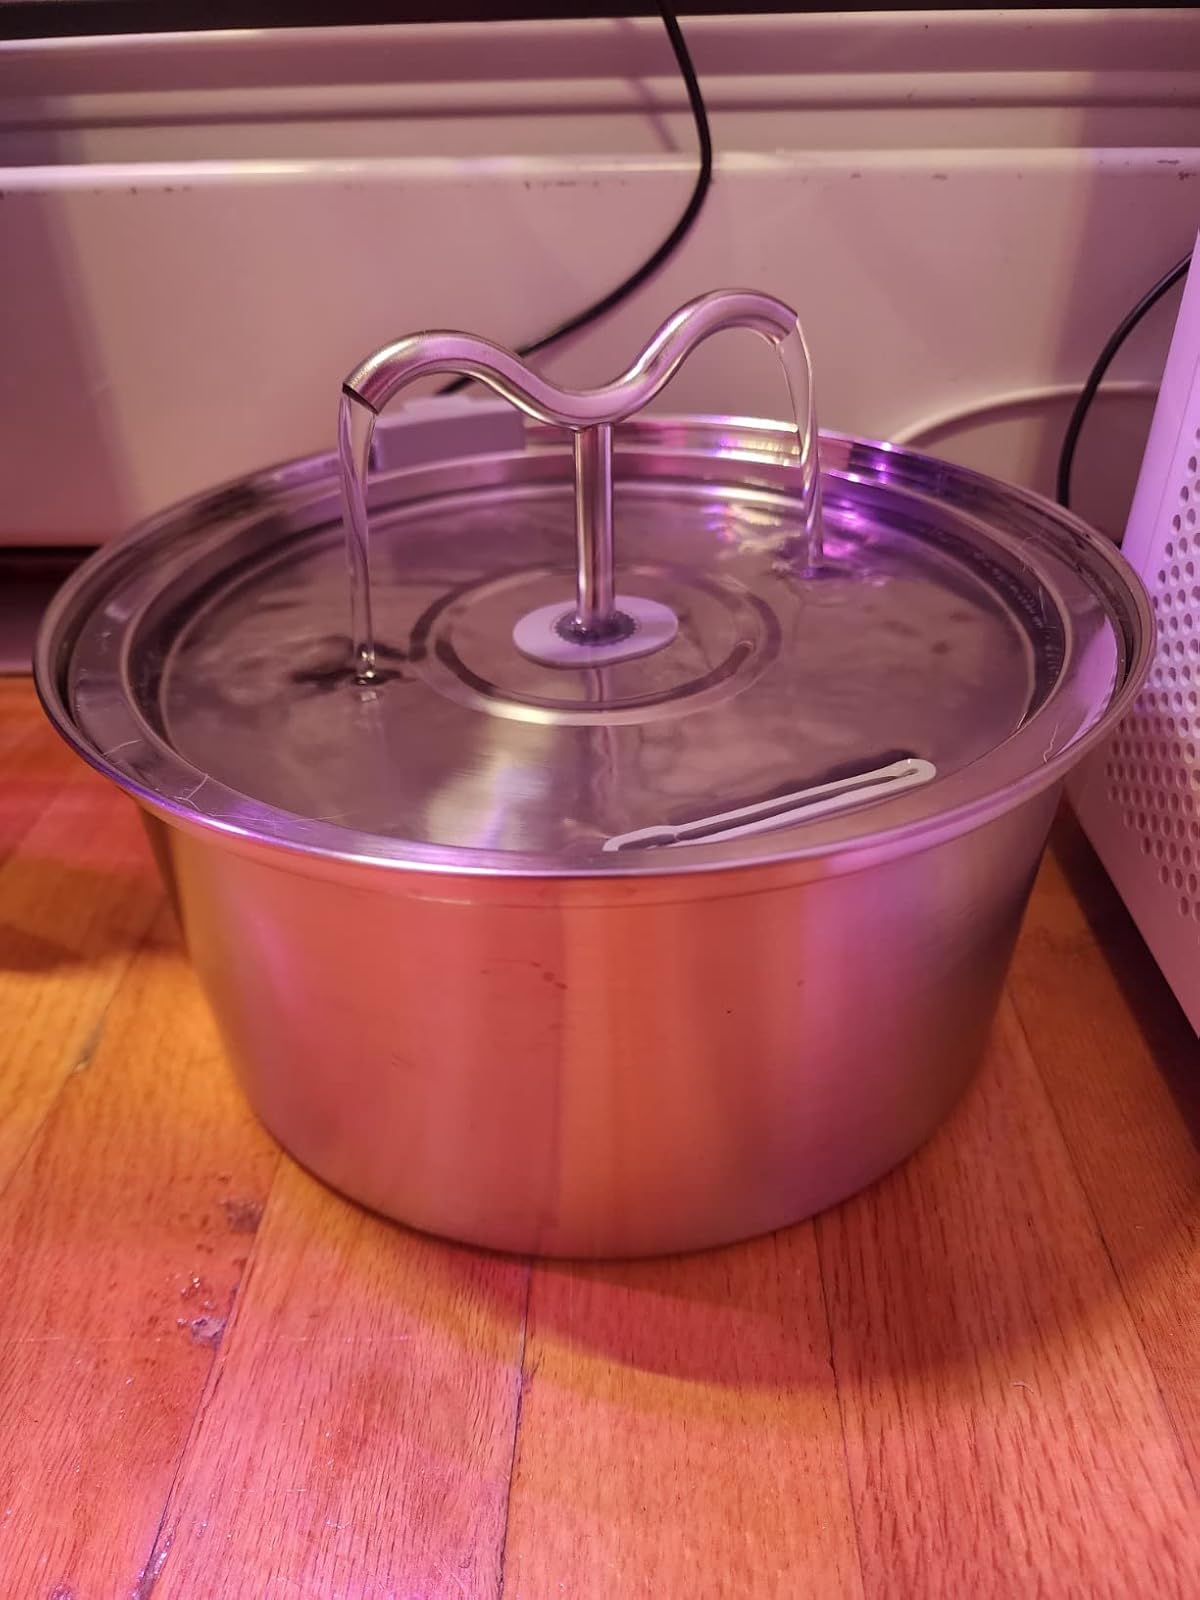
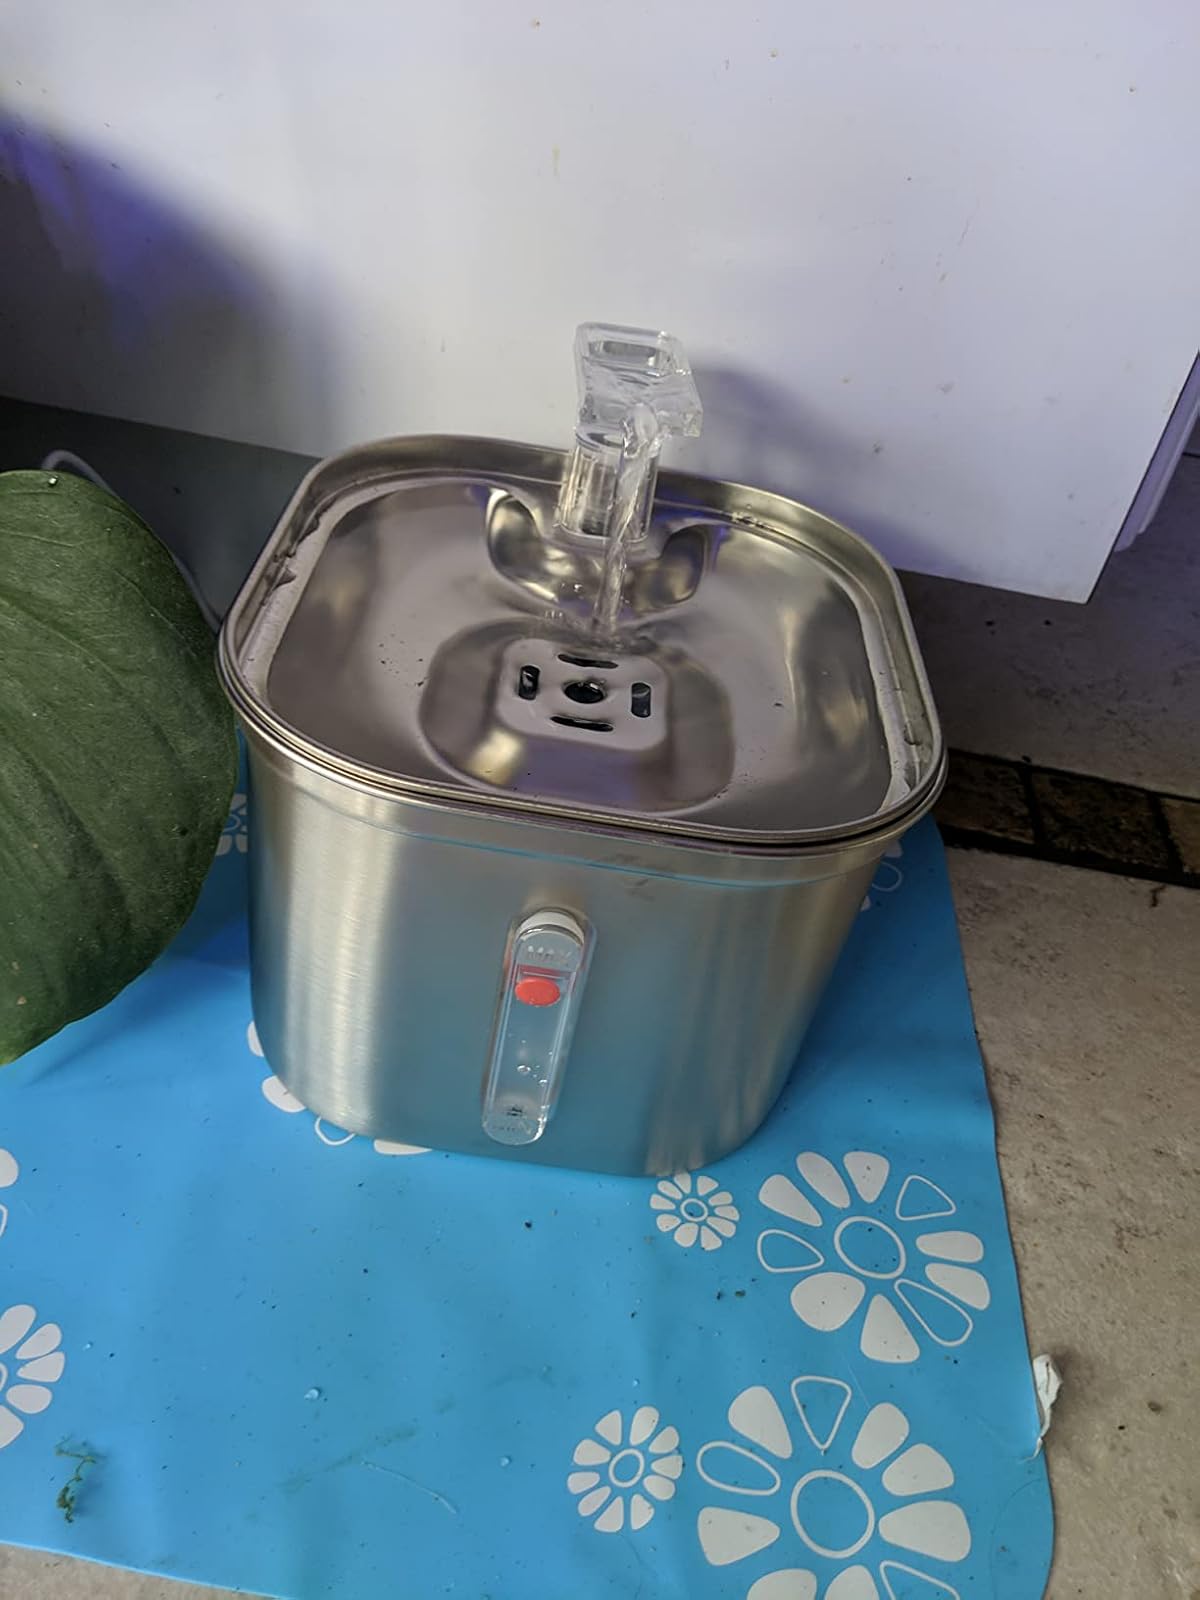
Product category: items_bowl
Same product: no